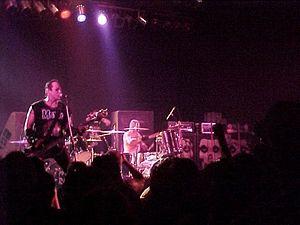
Les Misfits, ou The Misfits, est un groupe de punk rock américain, originaire de Lodi, dans le New Jersey. Il est initialement formé par le chanteur Glenn Danzig en 1977. Glenn Danzig et le bassiste Jerry Only sont les seuls membres constants de sa formation initiale. Après une série de changements dans la formation et l'arrivée de Doyle Wolfgang von Frankenstein en guitariste définitif, malgré un succès international croissant, Danzig dissout le groupe original en 1983.